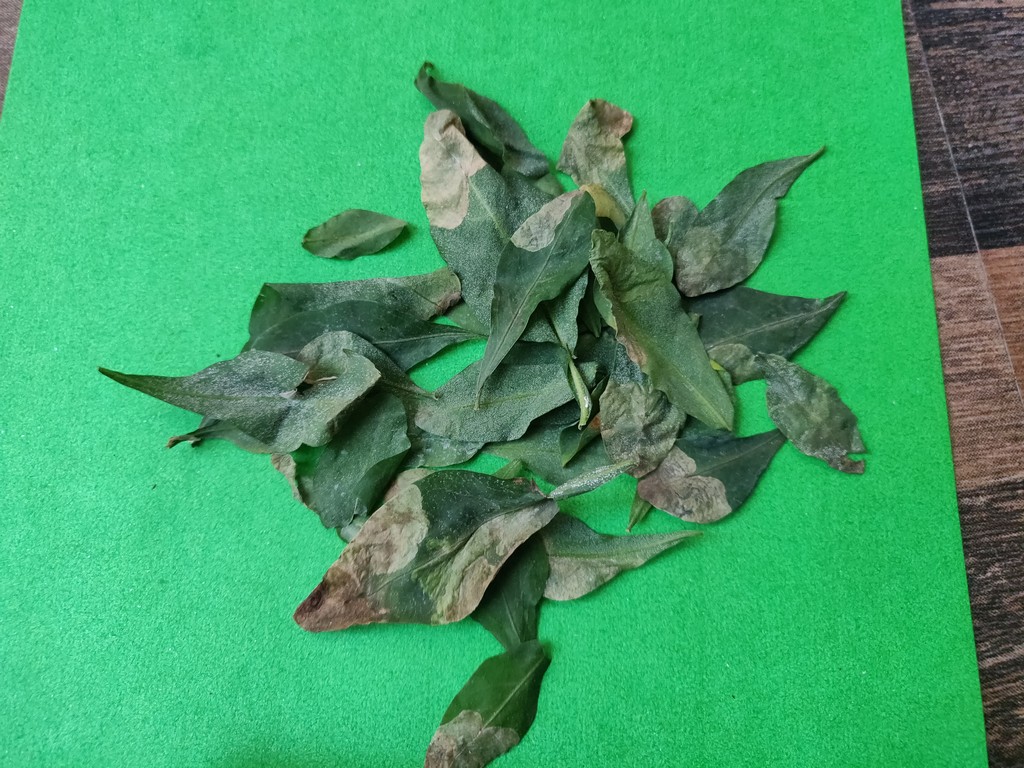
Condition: Unhealthy
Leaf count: multiple
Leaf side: unknown